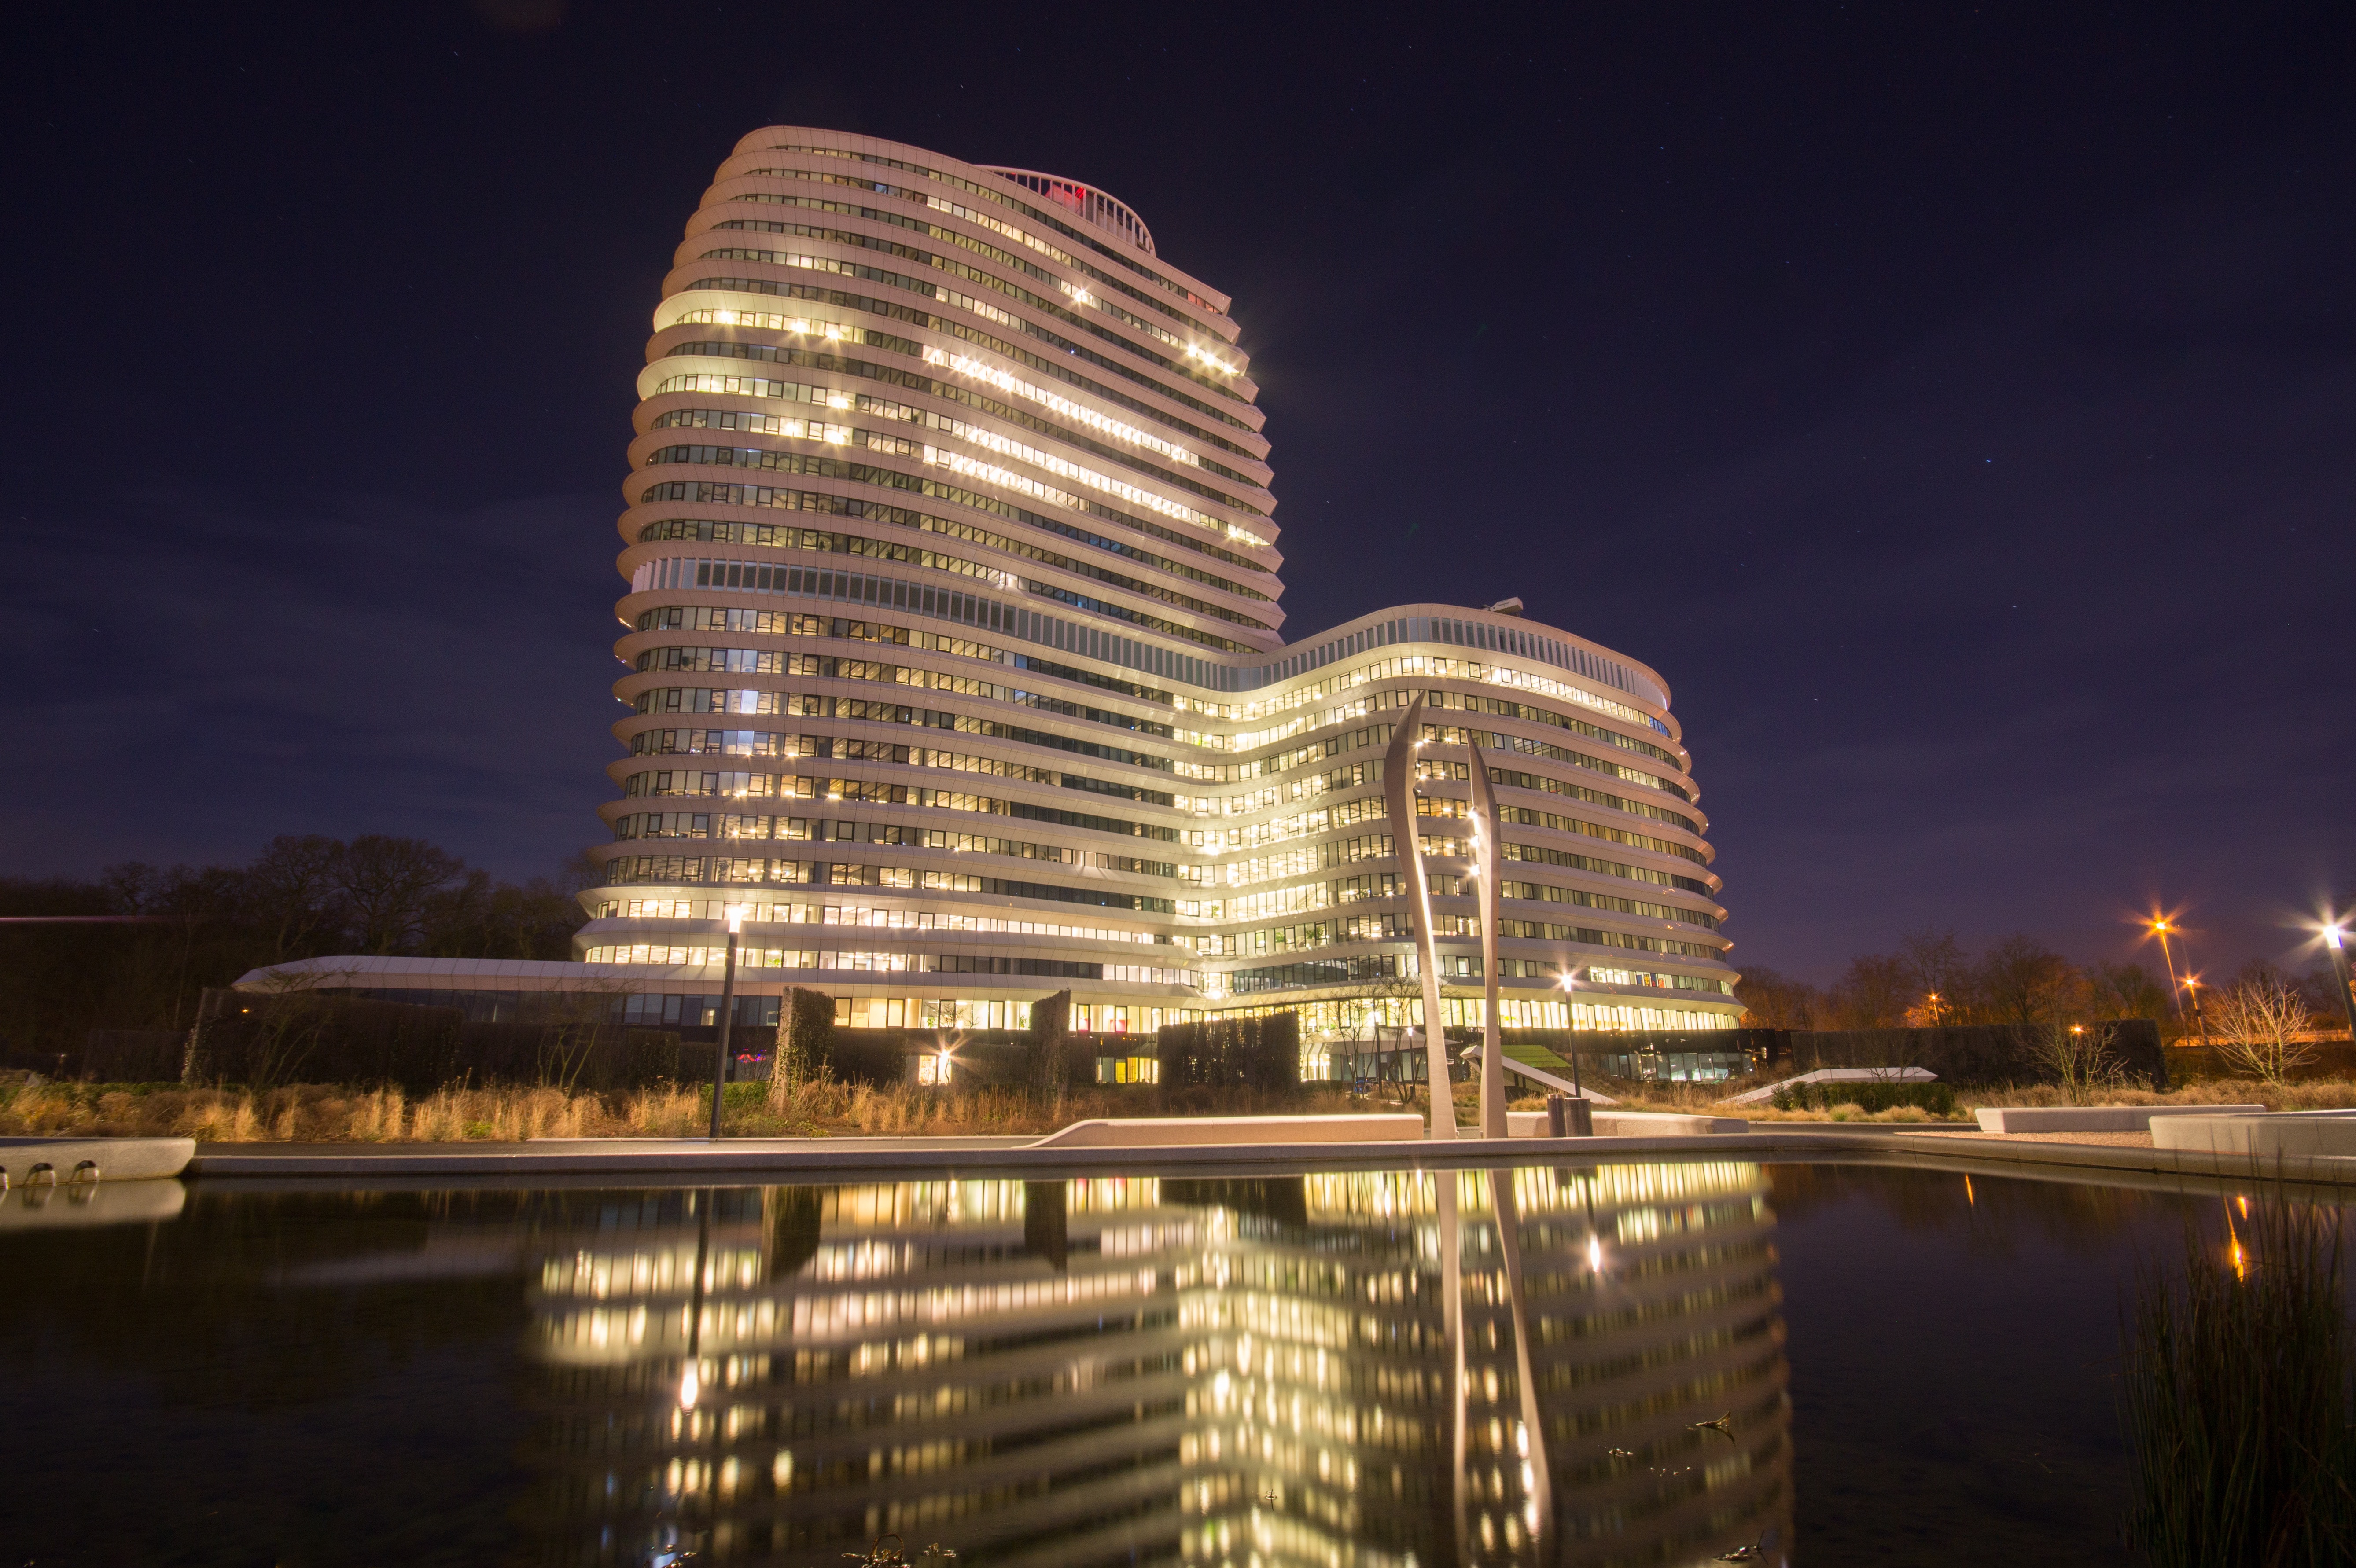
architecture, skyline, night, city, skyscraper, urban, cityscape, downtown, dusk, evening, reflection, tower, corporate, office, landmark, tower block, lights, company, metropolis, workplace, urban area, human settlement, metropolitan area